Lighthouse of Ponta de Sagres

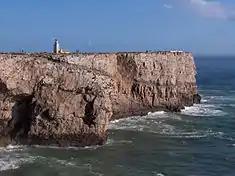
The lighthouse as seen at the edge of Ponta de Sagres, the extreme southwest corner of continental Portugal

As part of the 5th centenary commemorations marking the birth of Henry the Navigator, in 1894 the lighthouse was inaugurated. The third navigational advisory, dated 3 March 1894, indicated that he light was a fixed red beacon, with a , using a petroleum lamp.